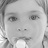
Emotion: neutral